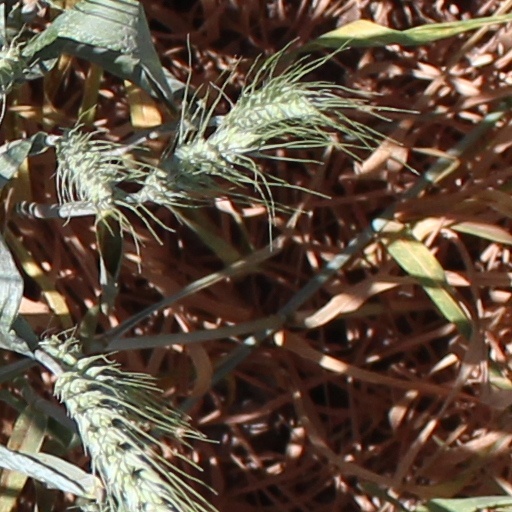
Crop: wheat